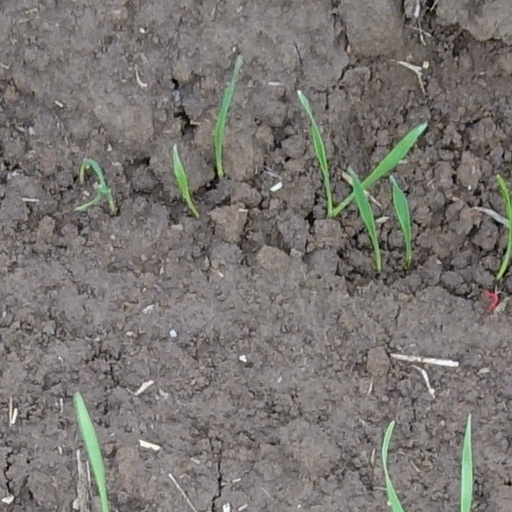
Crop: wheat